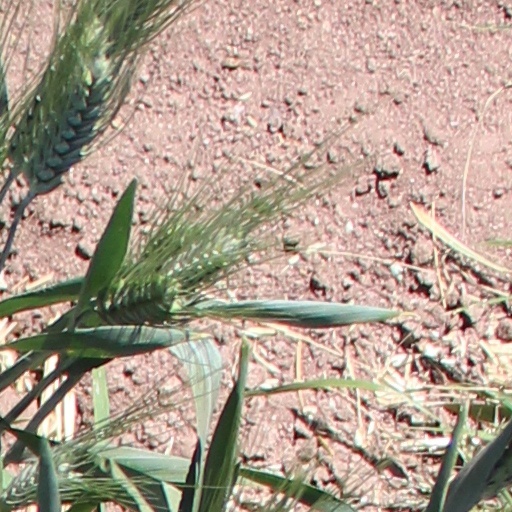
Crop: wheat